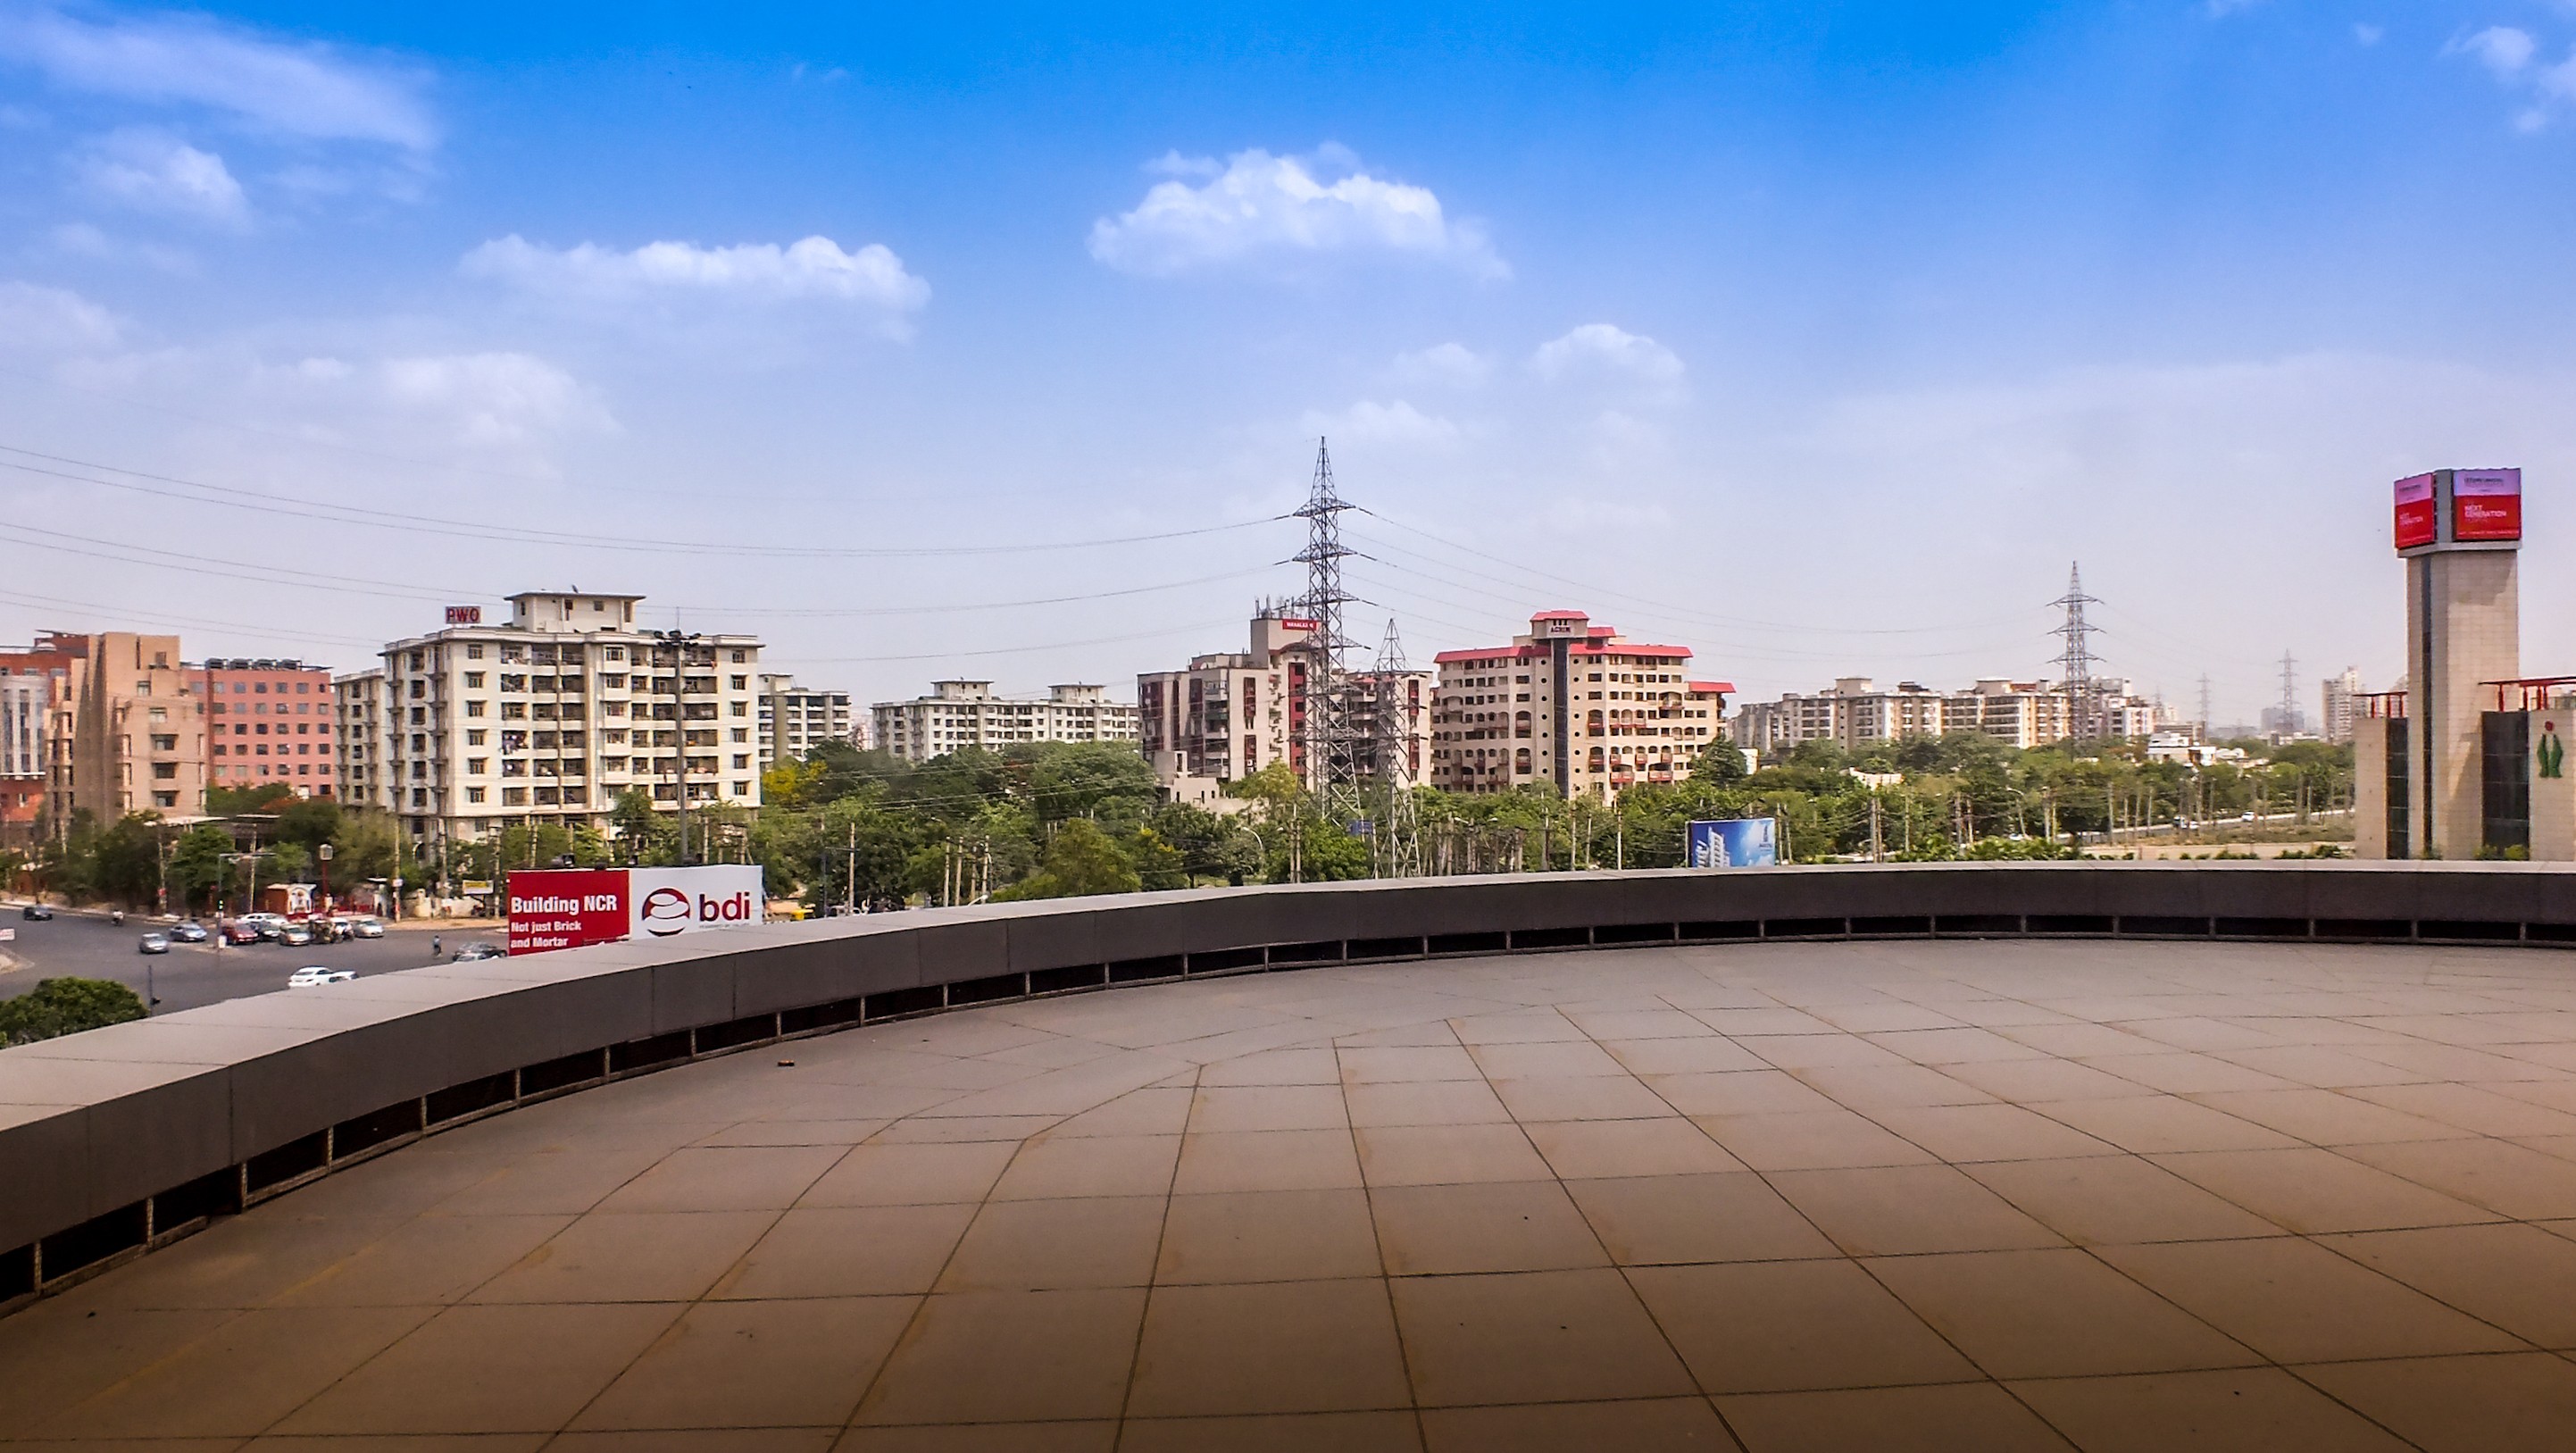
architecture, skyline, city, skyscraper, cityscape, panorama, downtown, travel, journey, plaza, asia, landmark, tower block, new, town square, india, delhi, urban area, residential area, human settlement, metropolitan area